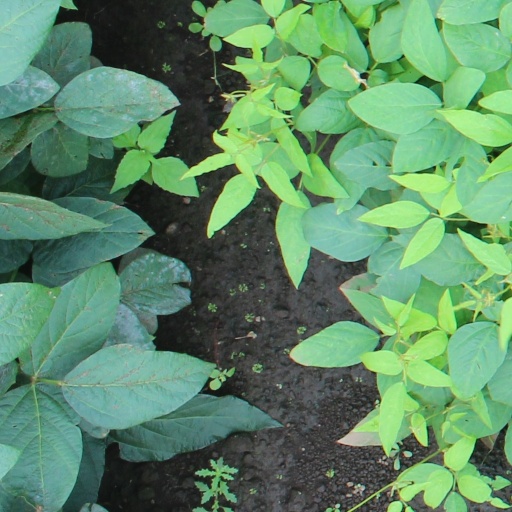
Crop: soybean